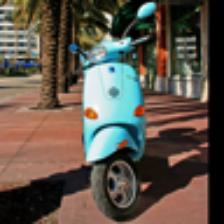
Label: NonHuman